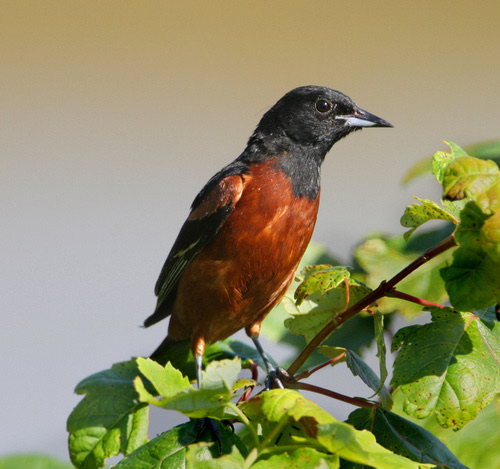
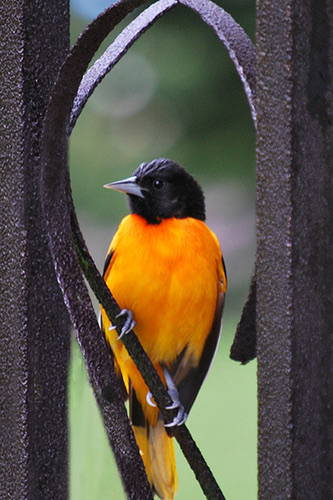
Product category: misc
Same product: yes